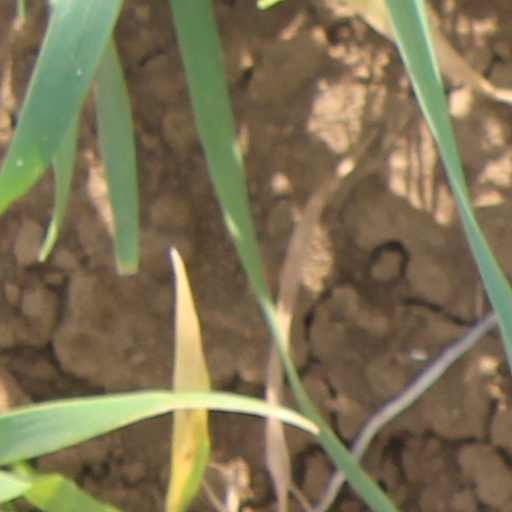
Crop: wheat